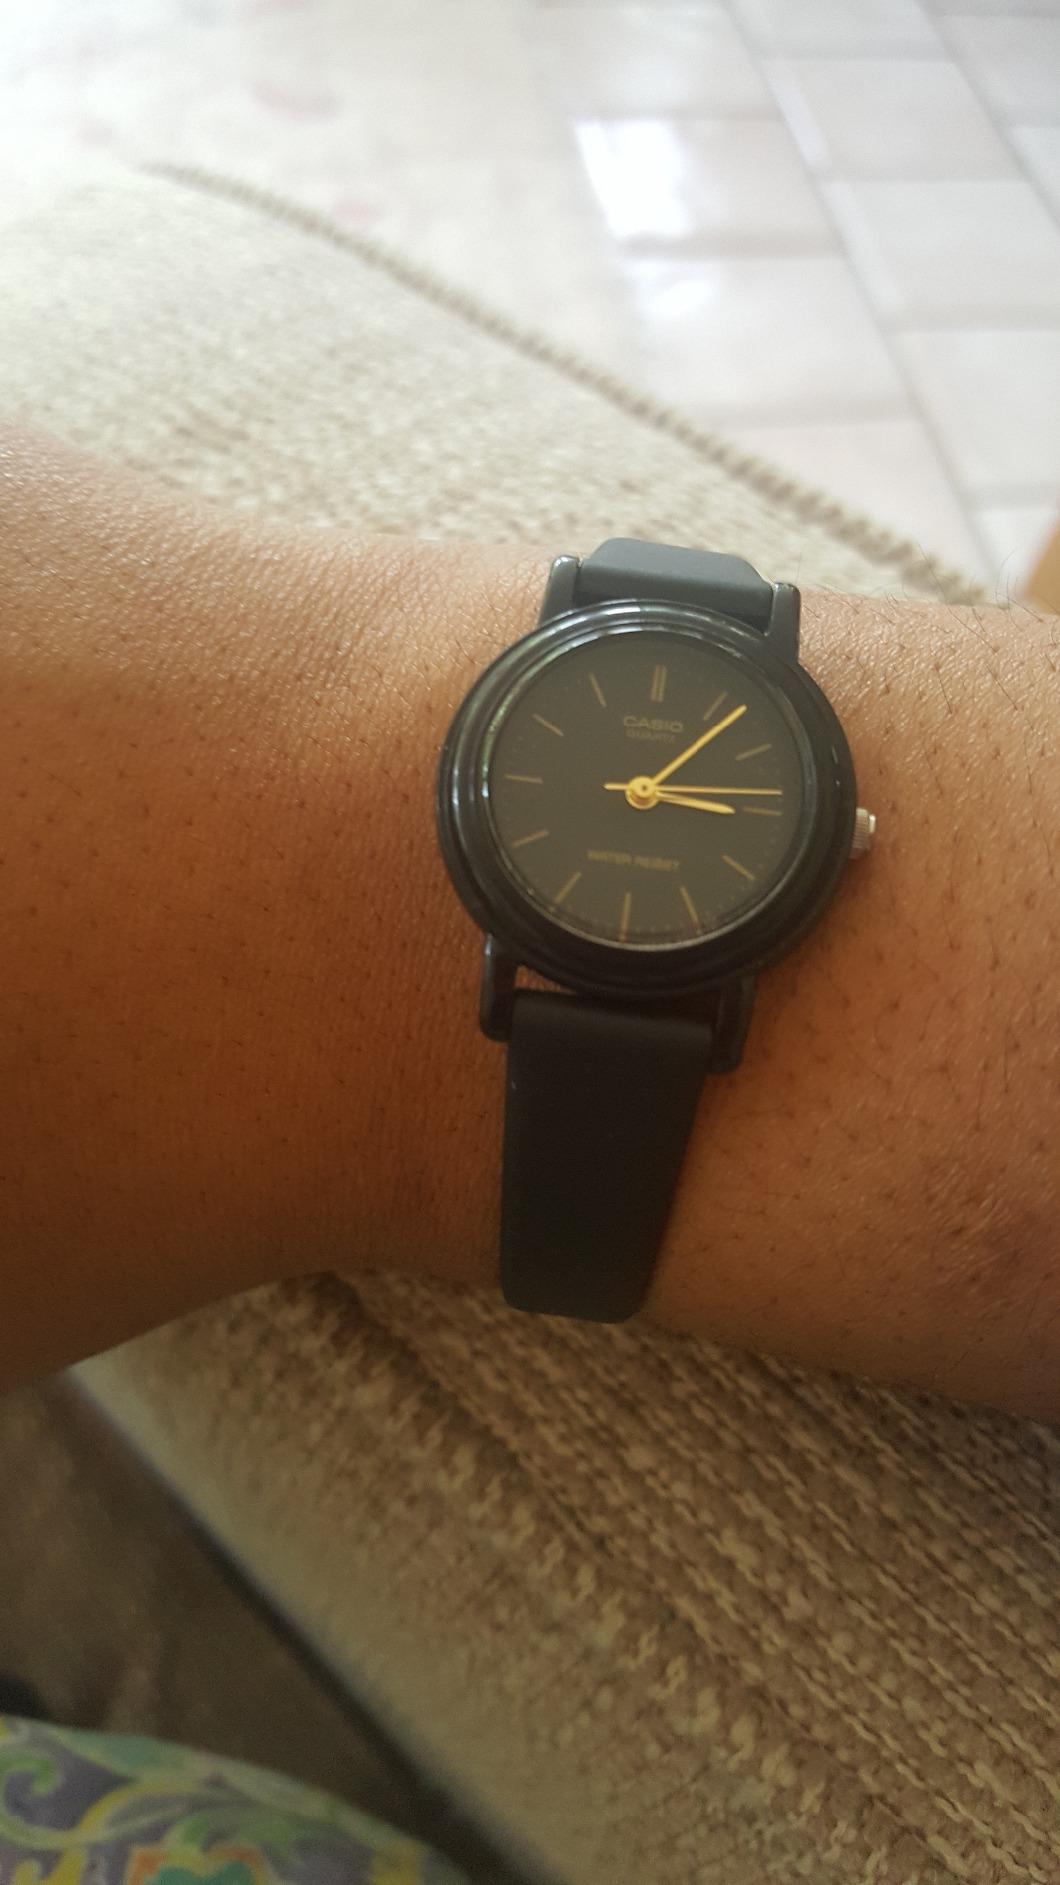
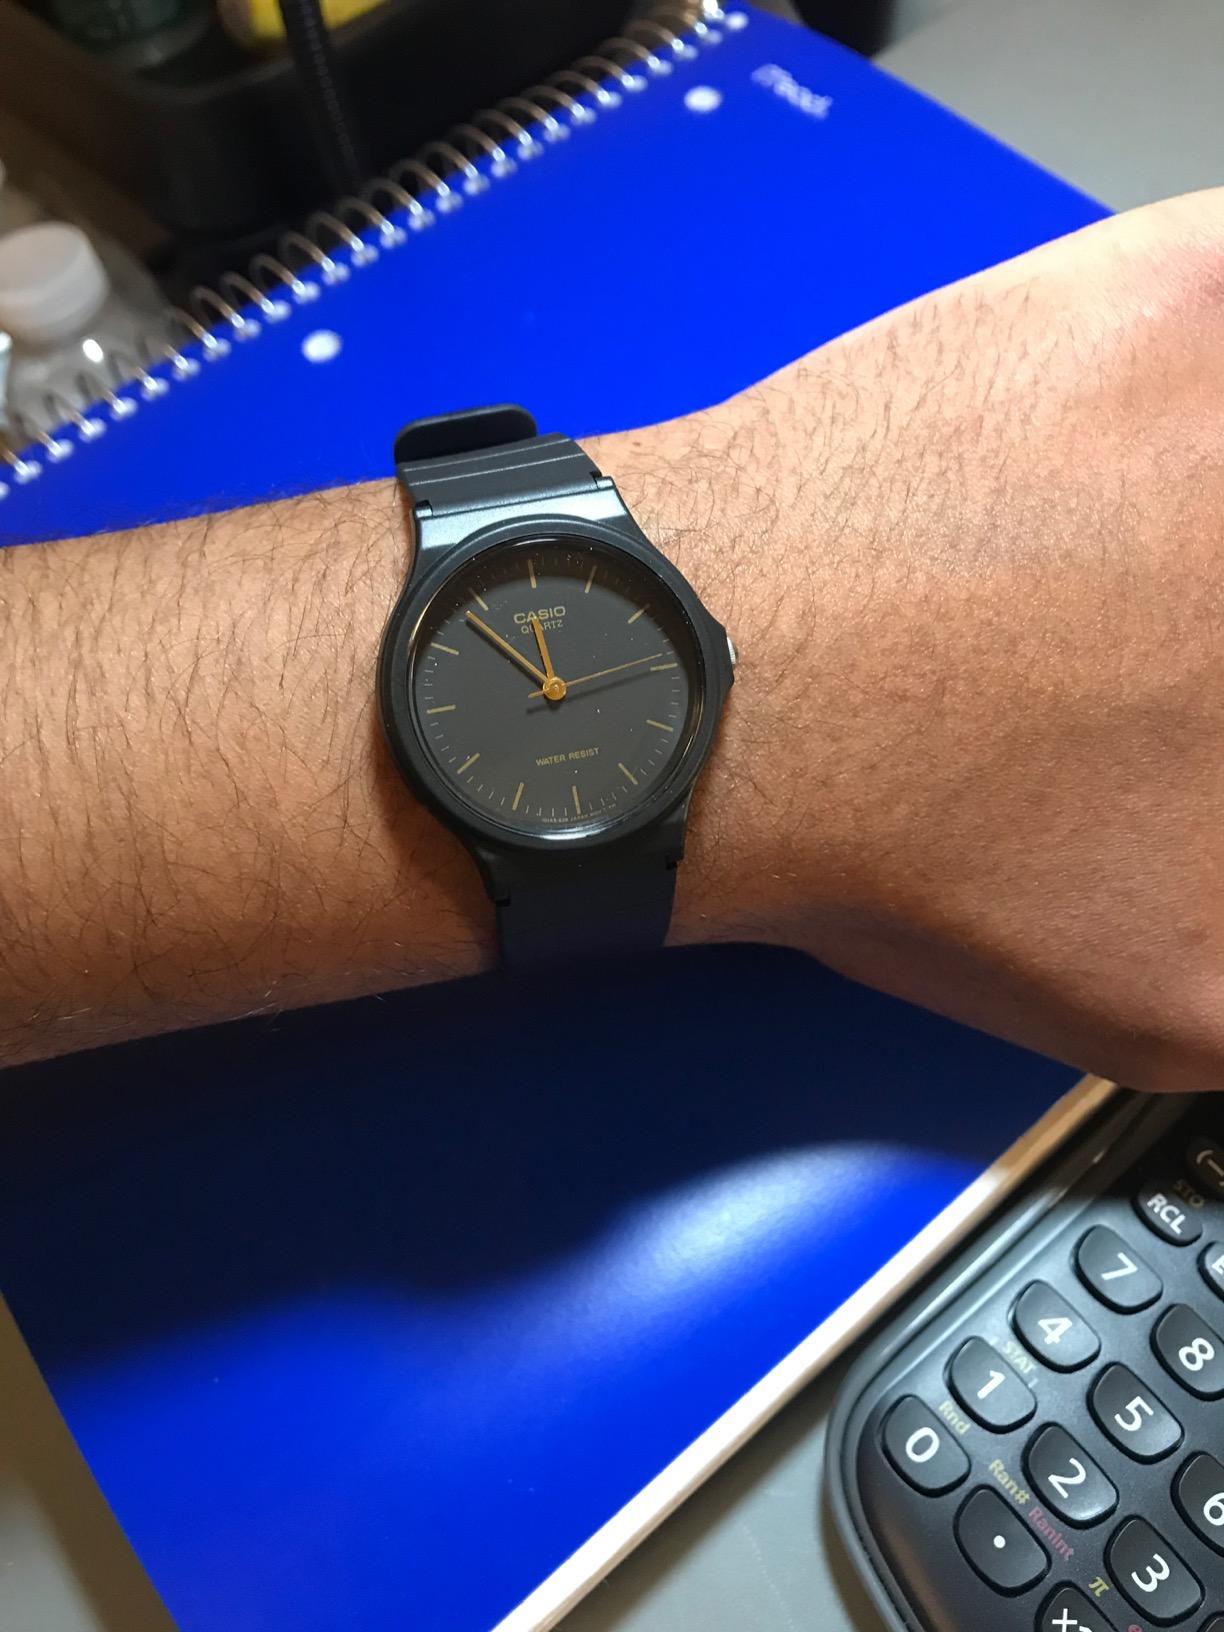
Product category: accessories_watch
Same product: no